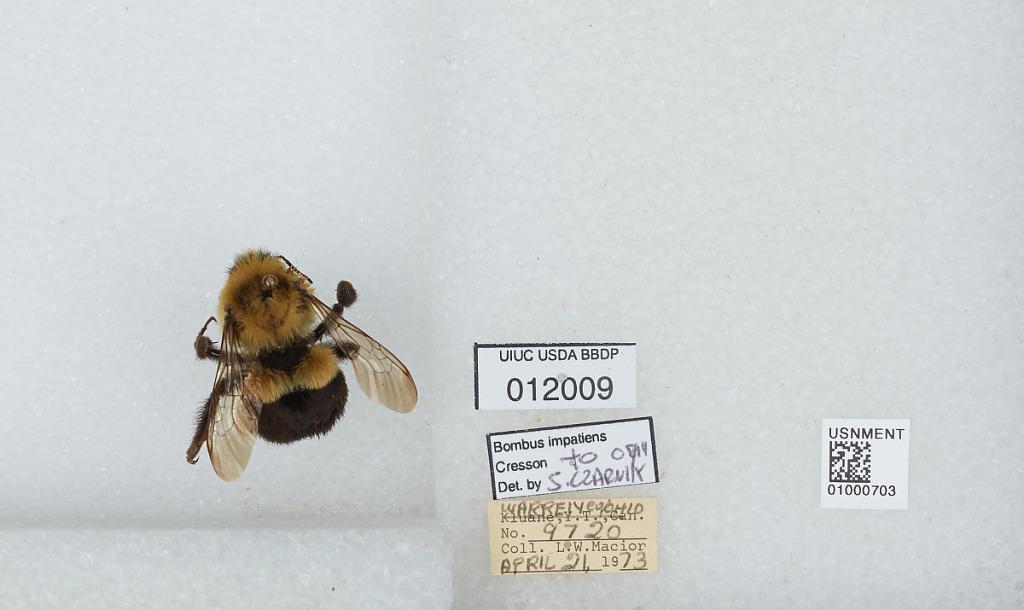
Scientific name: Bombus (Pyrobombus) impatiens Cresson
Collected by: L. Macior
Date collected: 1973-4-21
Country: United States
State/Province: Ohio
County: Warren
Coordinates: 39.4242, -84.1856
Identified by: Czarnik, S.